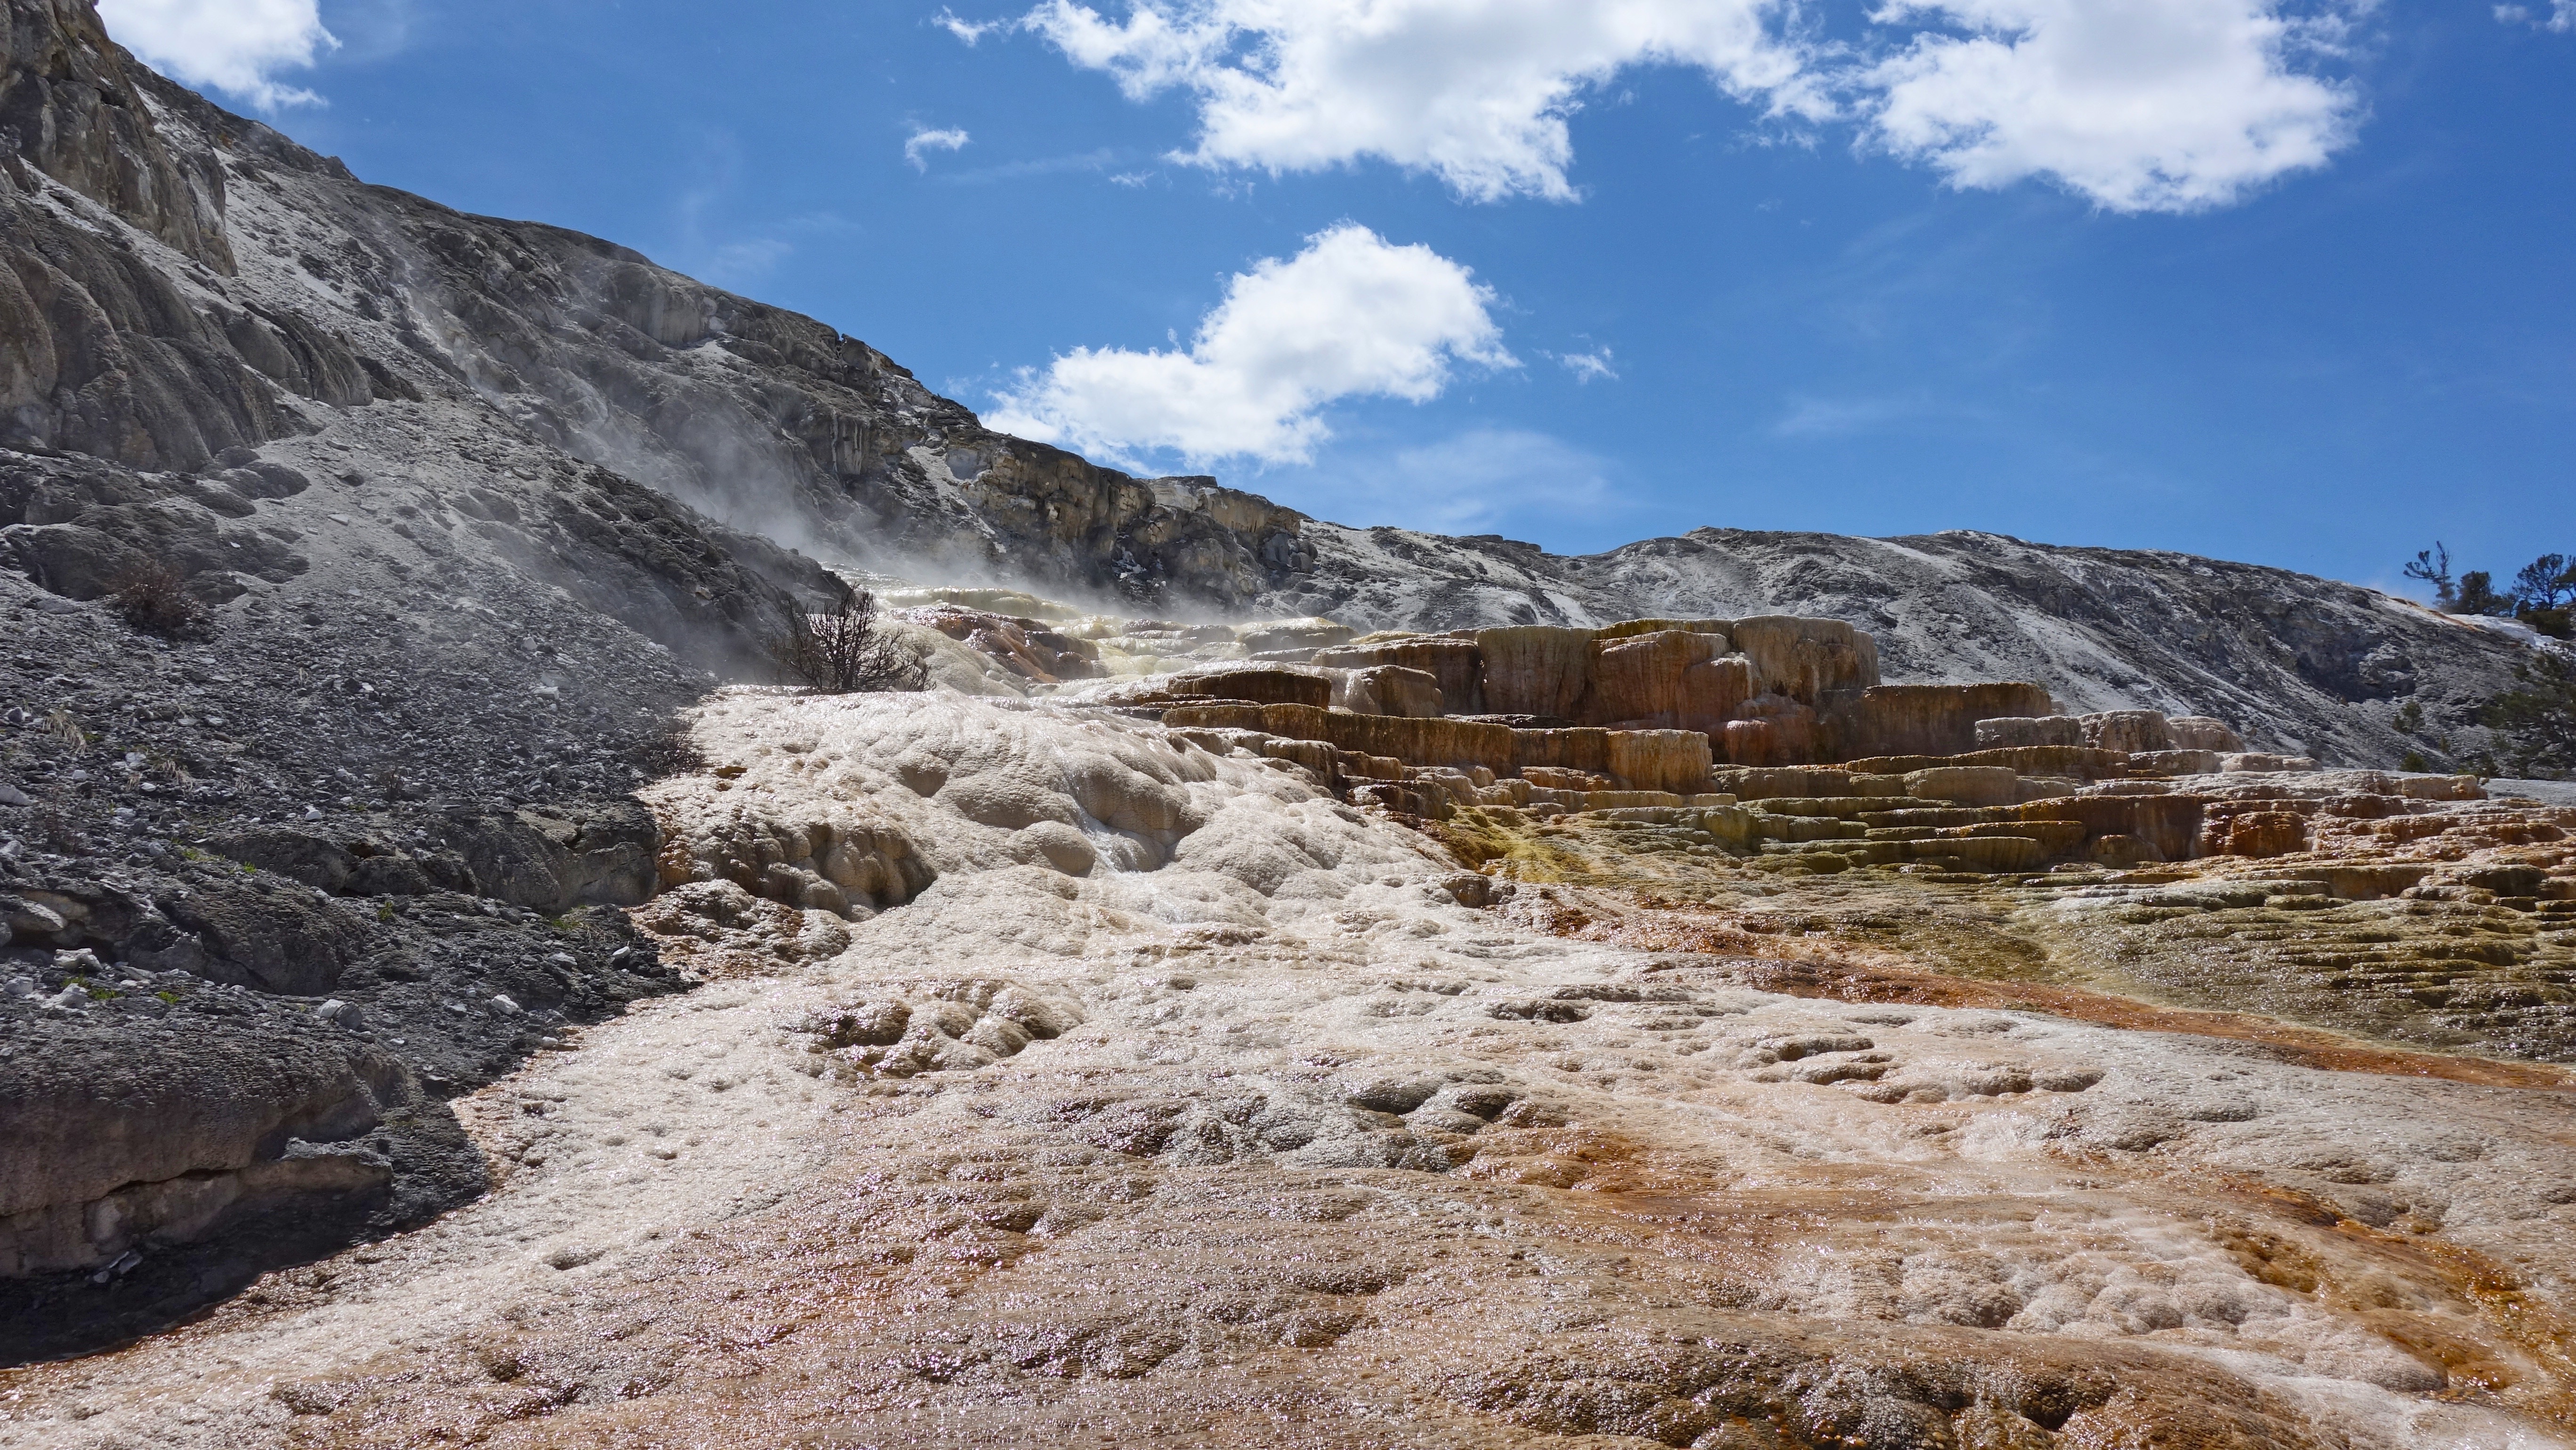
landscape, wilderness, walking, mountain, snow, hiking, trail, steam, adventure, valley, mountain range, america, rock formation, national park, ridge, yellowstone, united states, geology, backpacking, badlands, plateau, hot spring, wadi, moraine, landform, mountain pass, national parks, geographical feature, mountainous landforms, geological phenomenon, mammoth hot springs